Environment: real
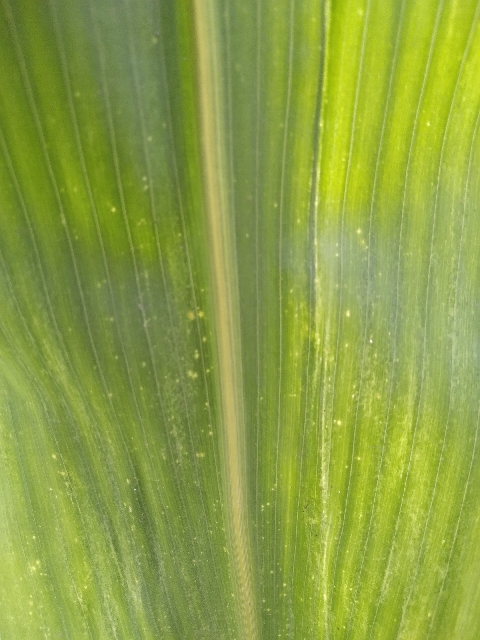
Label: lethal_necrosis